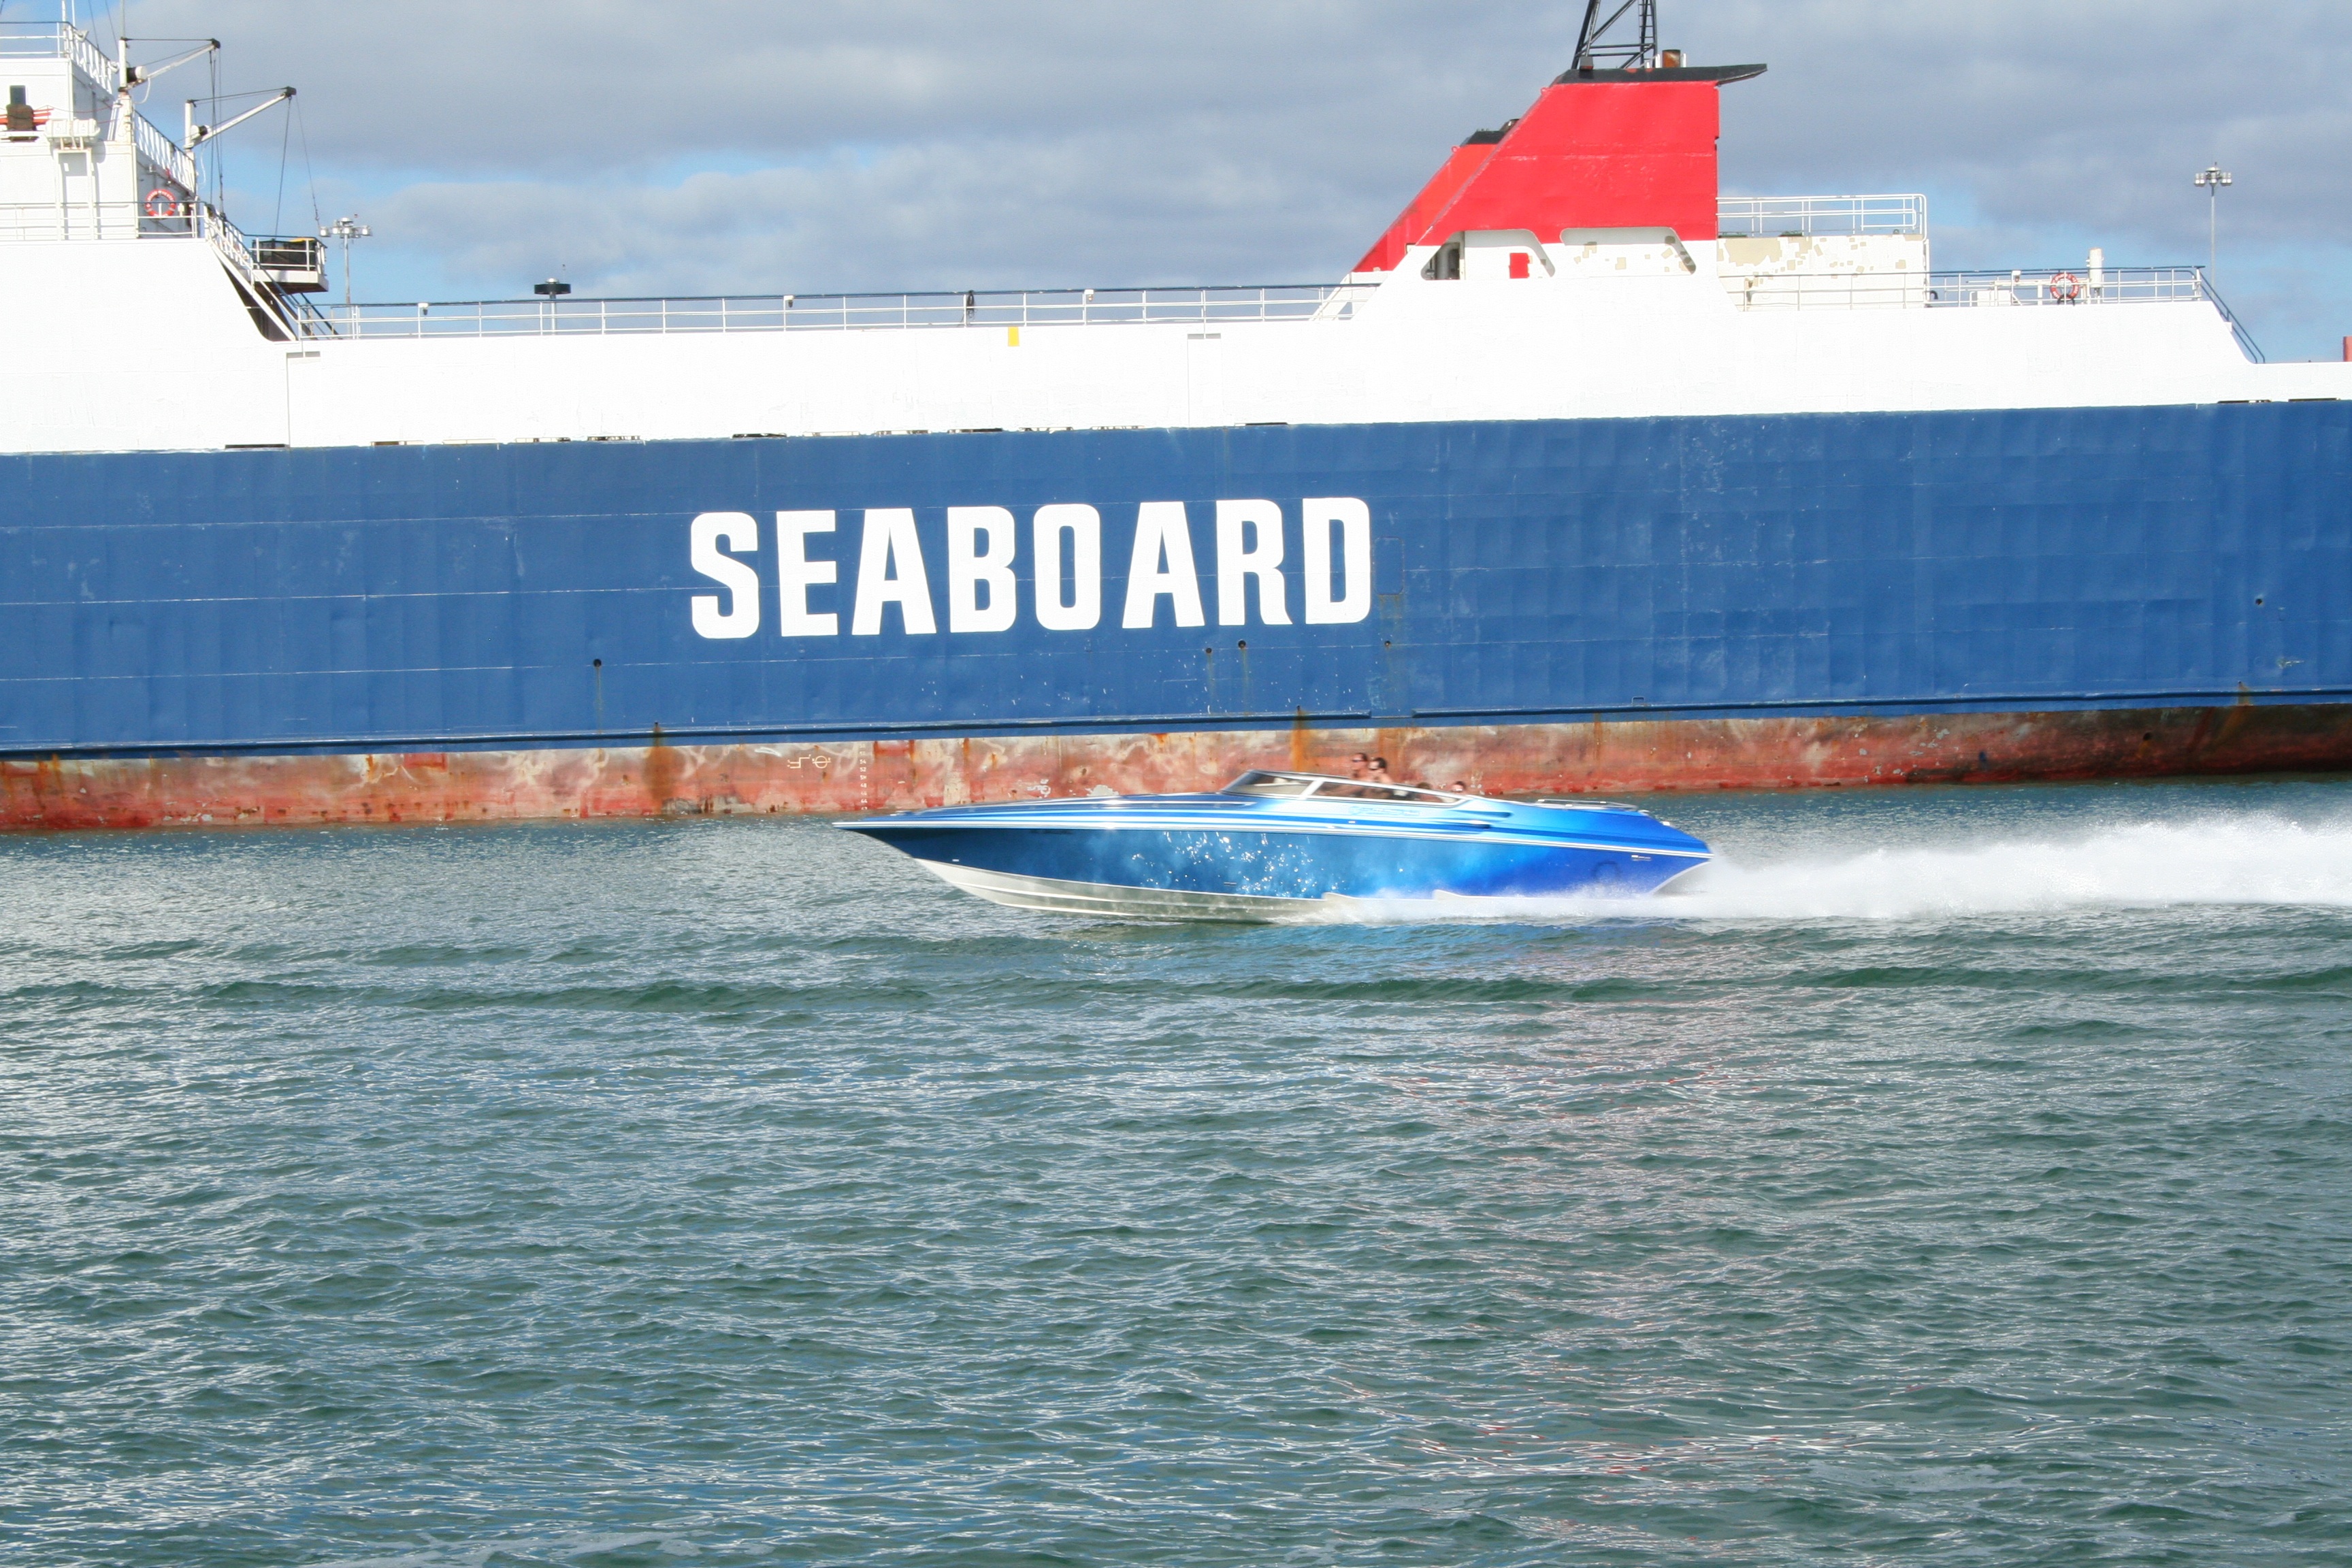
sea, ocean, boat, ship, vehicle, cargo ship, ferry, boats, miami, channel, watercraft, florida, speed boat, container ship, fishing vessel, freight transport, tank ship, bulk carrier, miami port